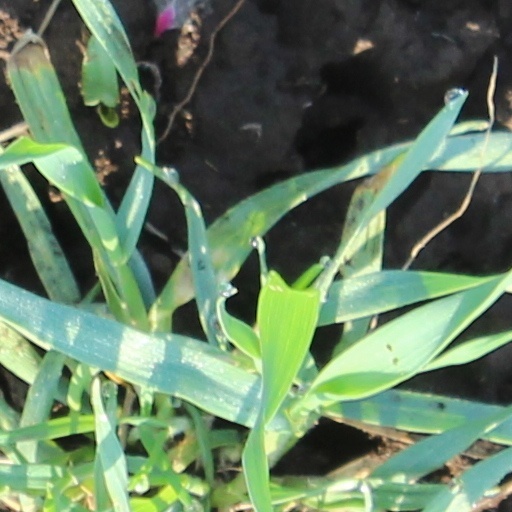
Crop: wheat